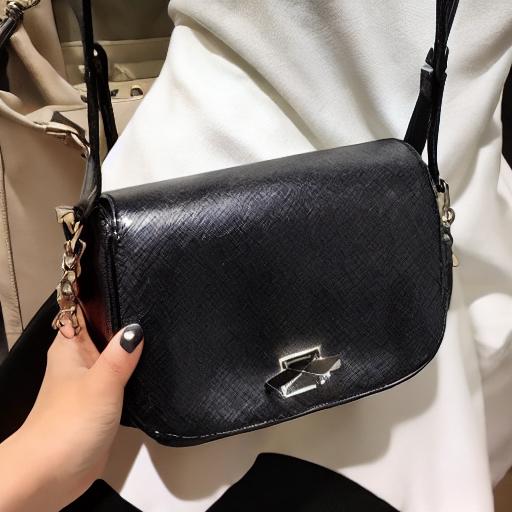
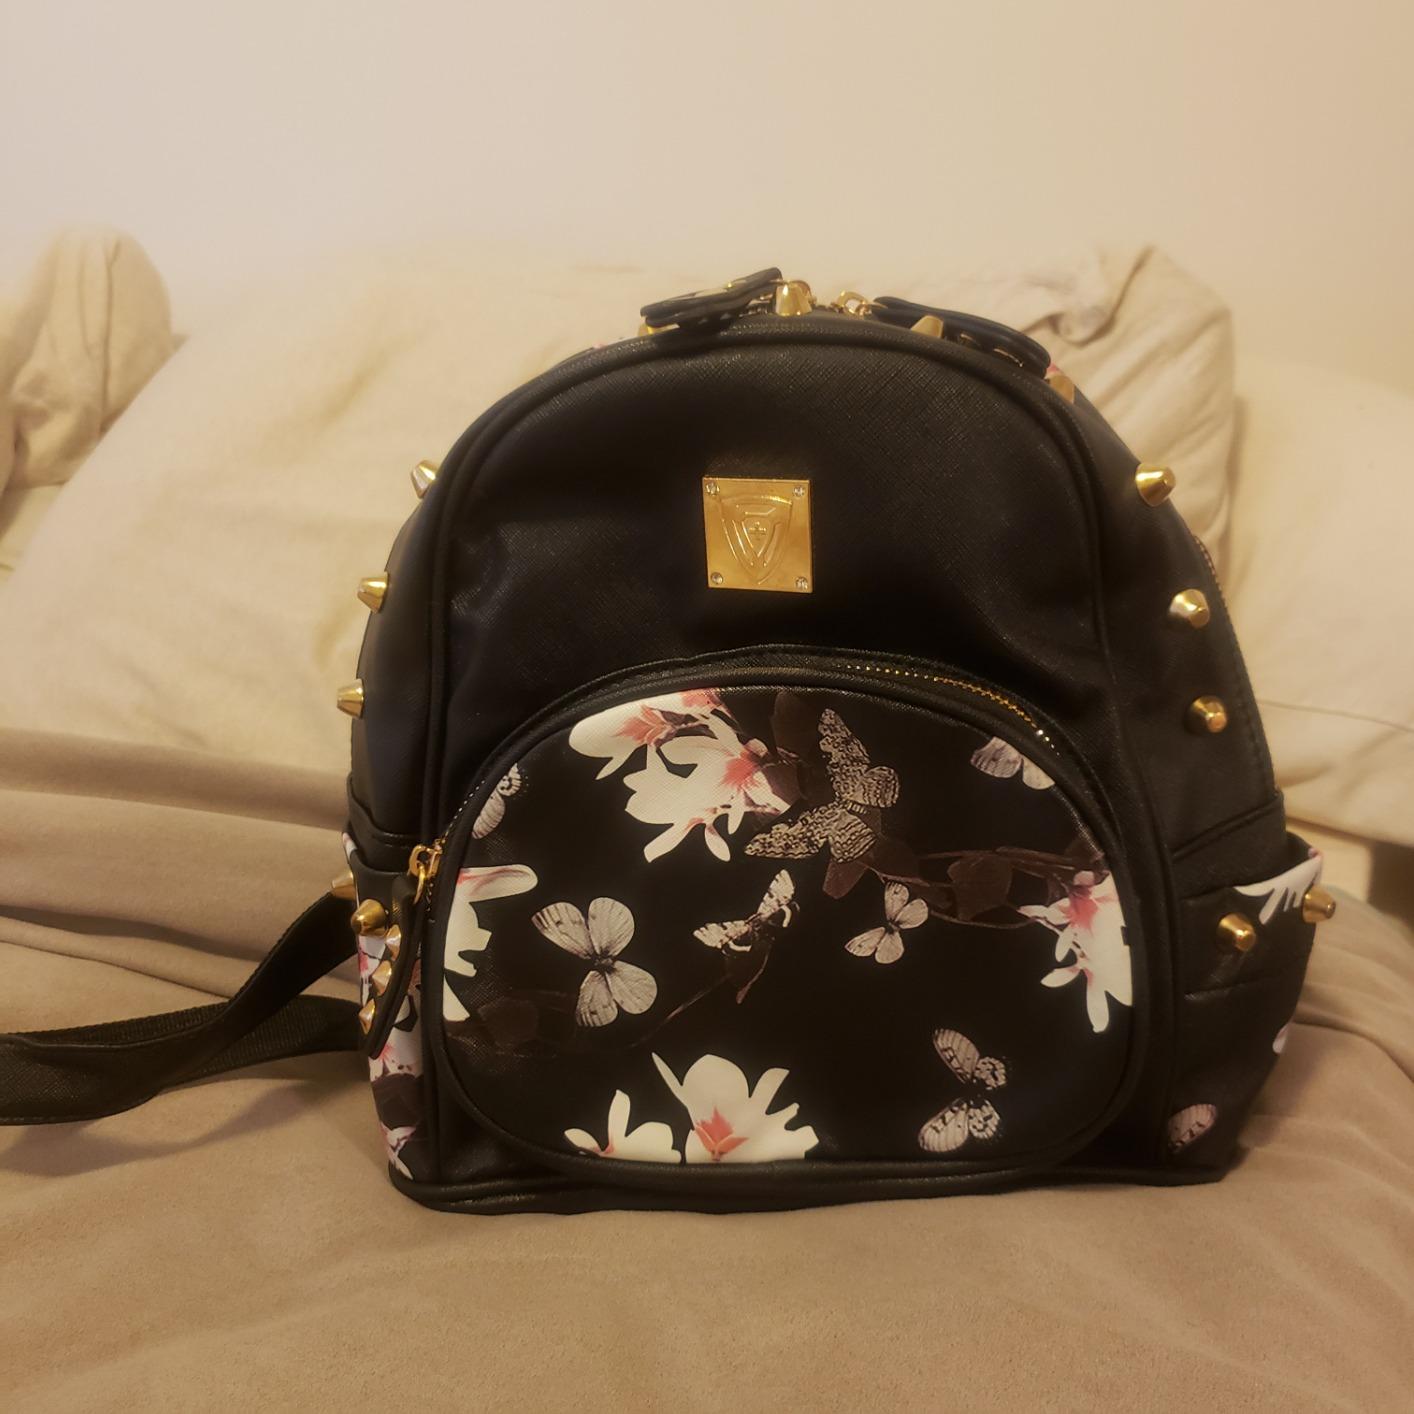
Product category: accessories_handbag
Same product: no